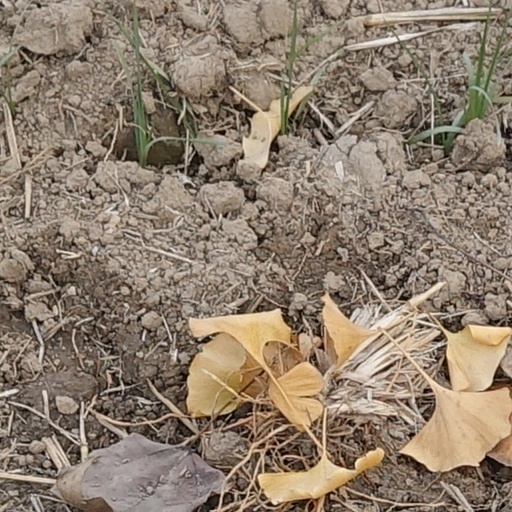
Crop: wheat